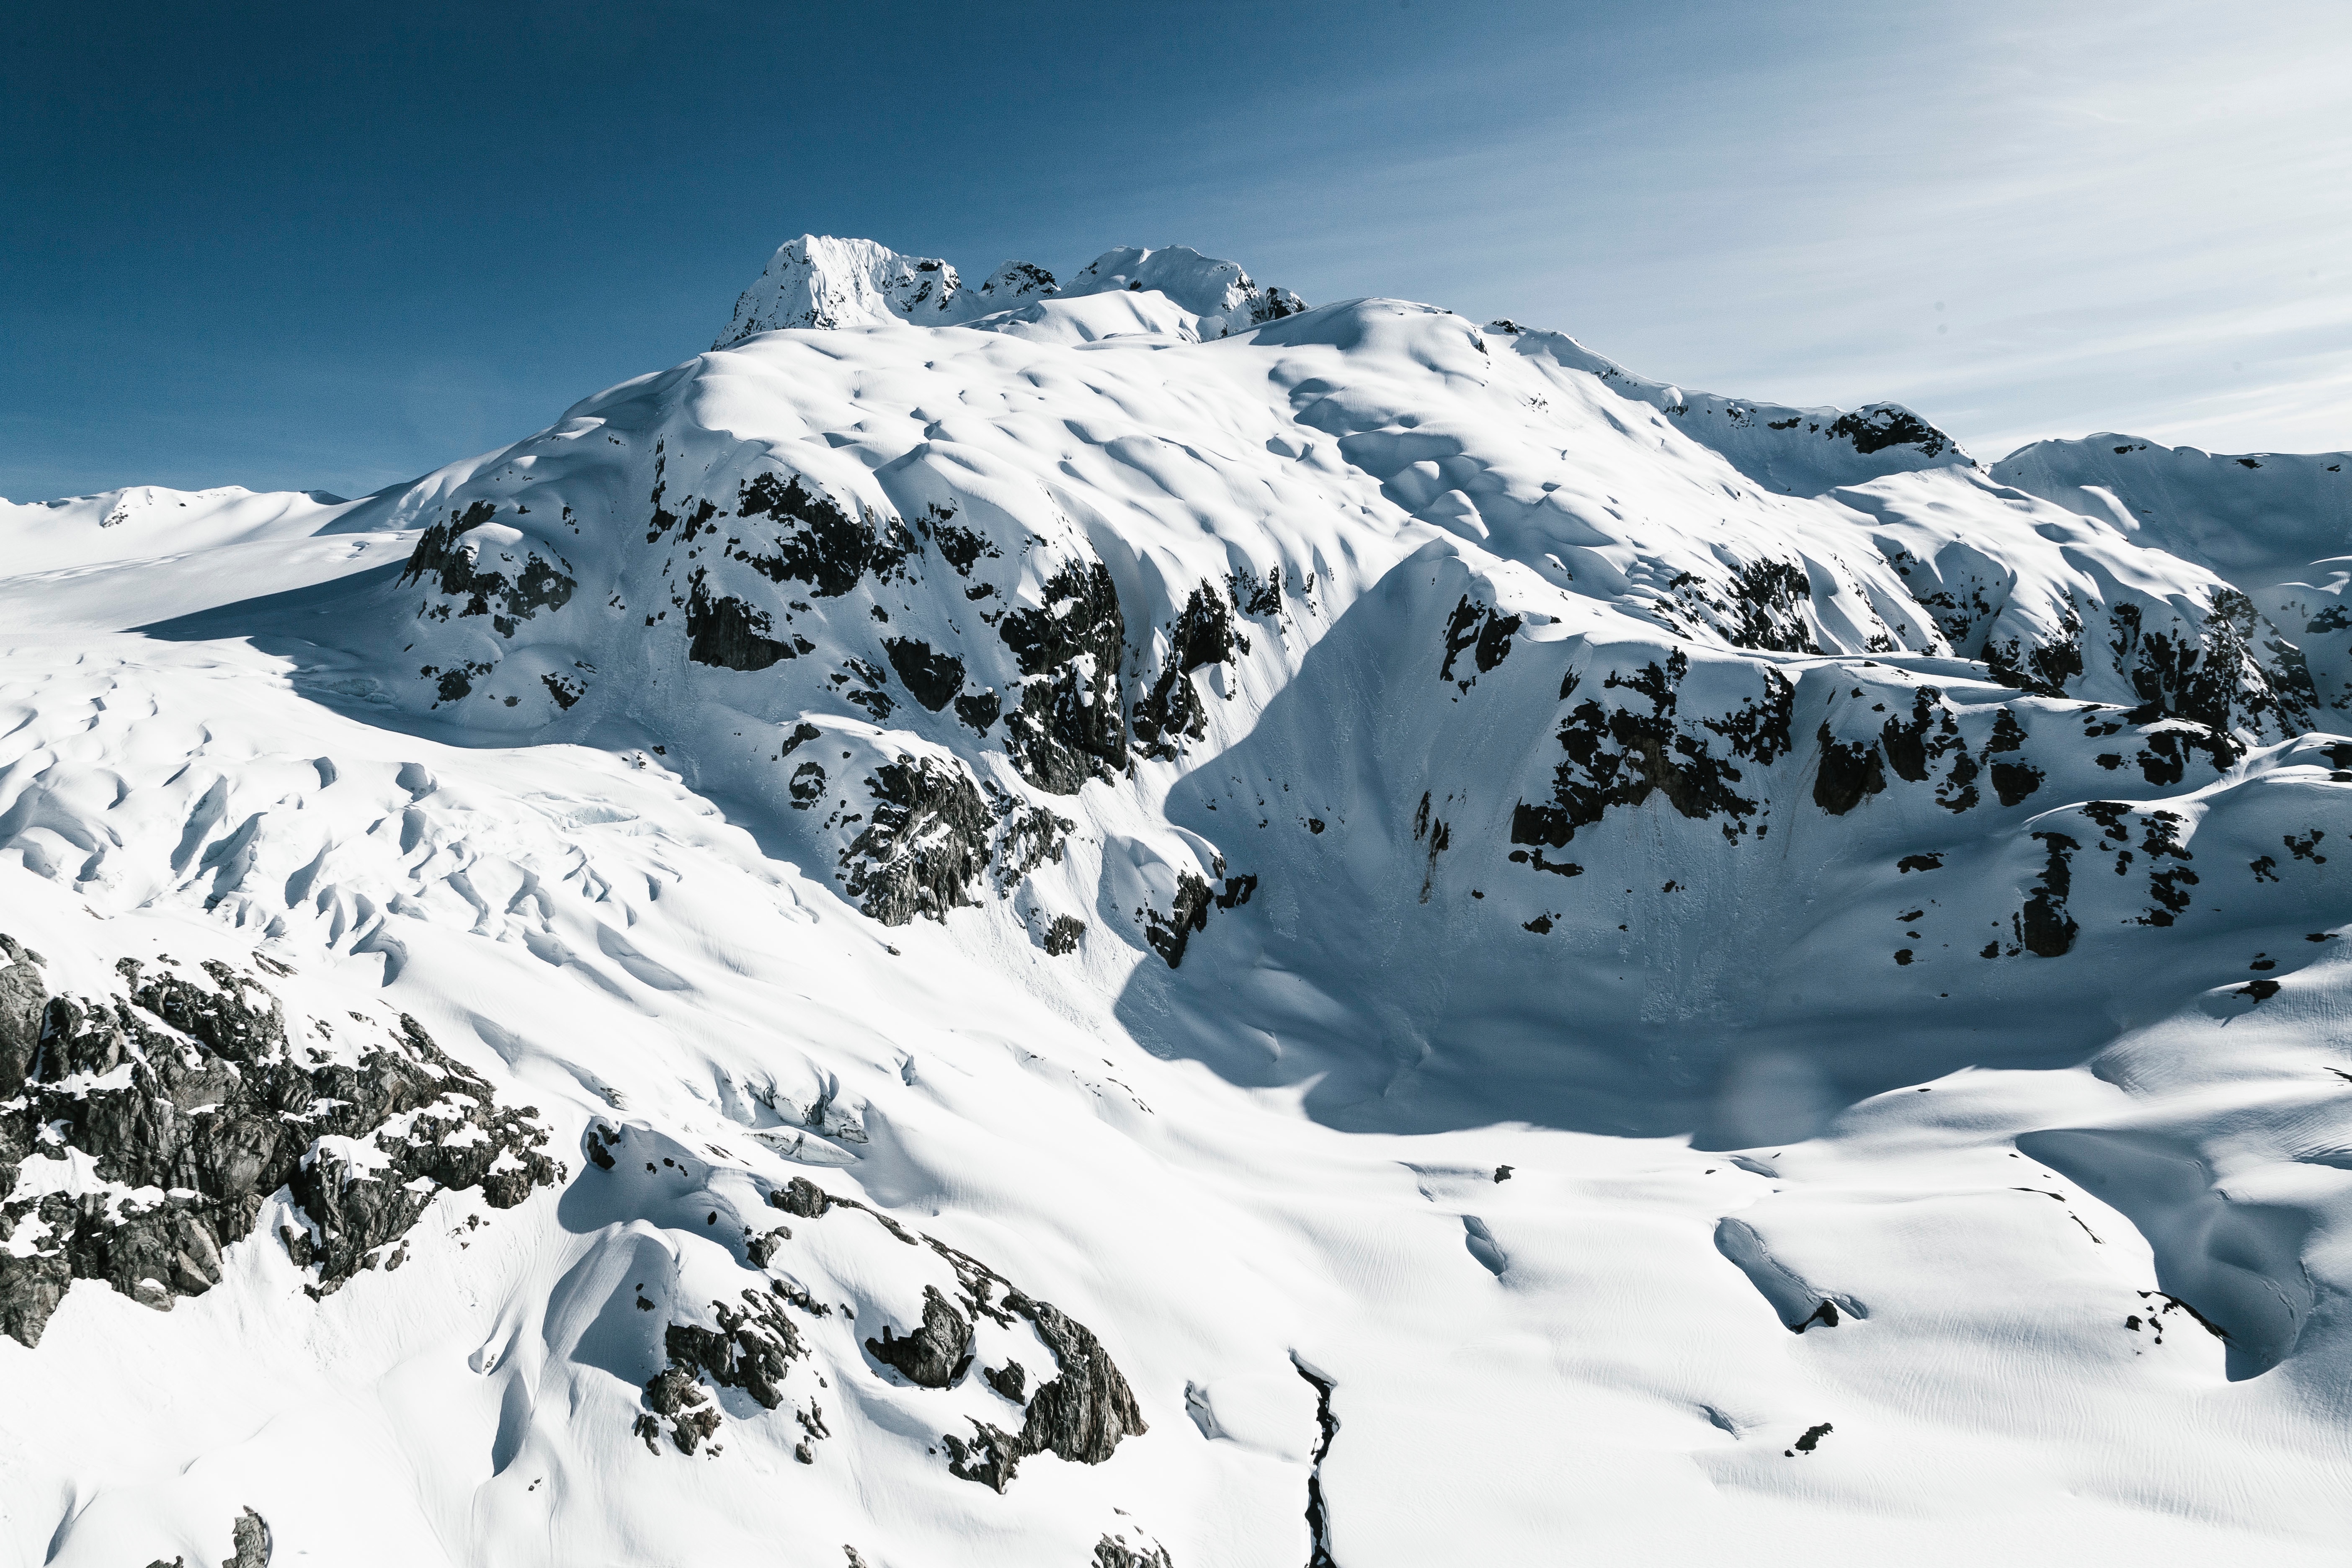
mountain, snow, winter, mountain range, weather, skiing, season, ridge, summit, winter sport, massif, resort, alps, cirque, piste, landform, ski touring, ski mountaineering, geographical feature, mountainous landforms, geological phenomenon